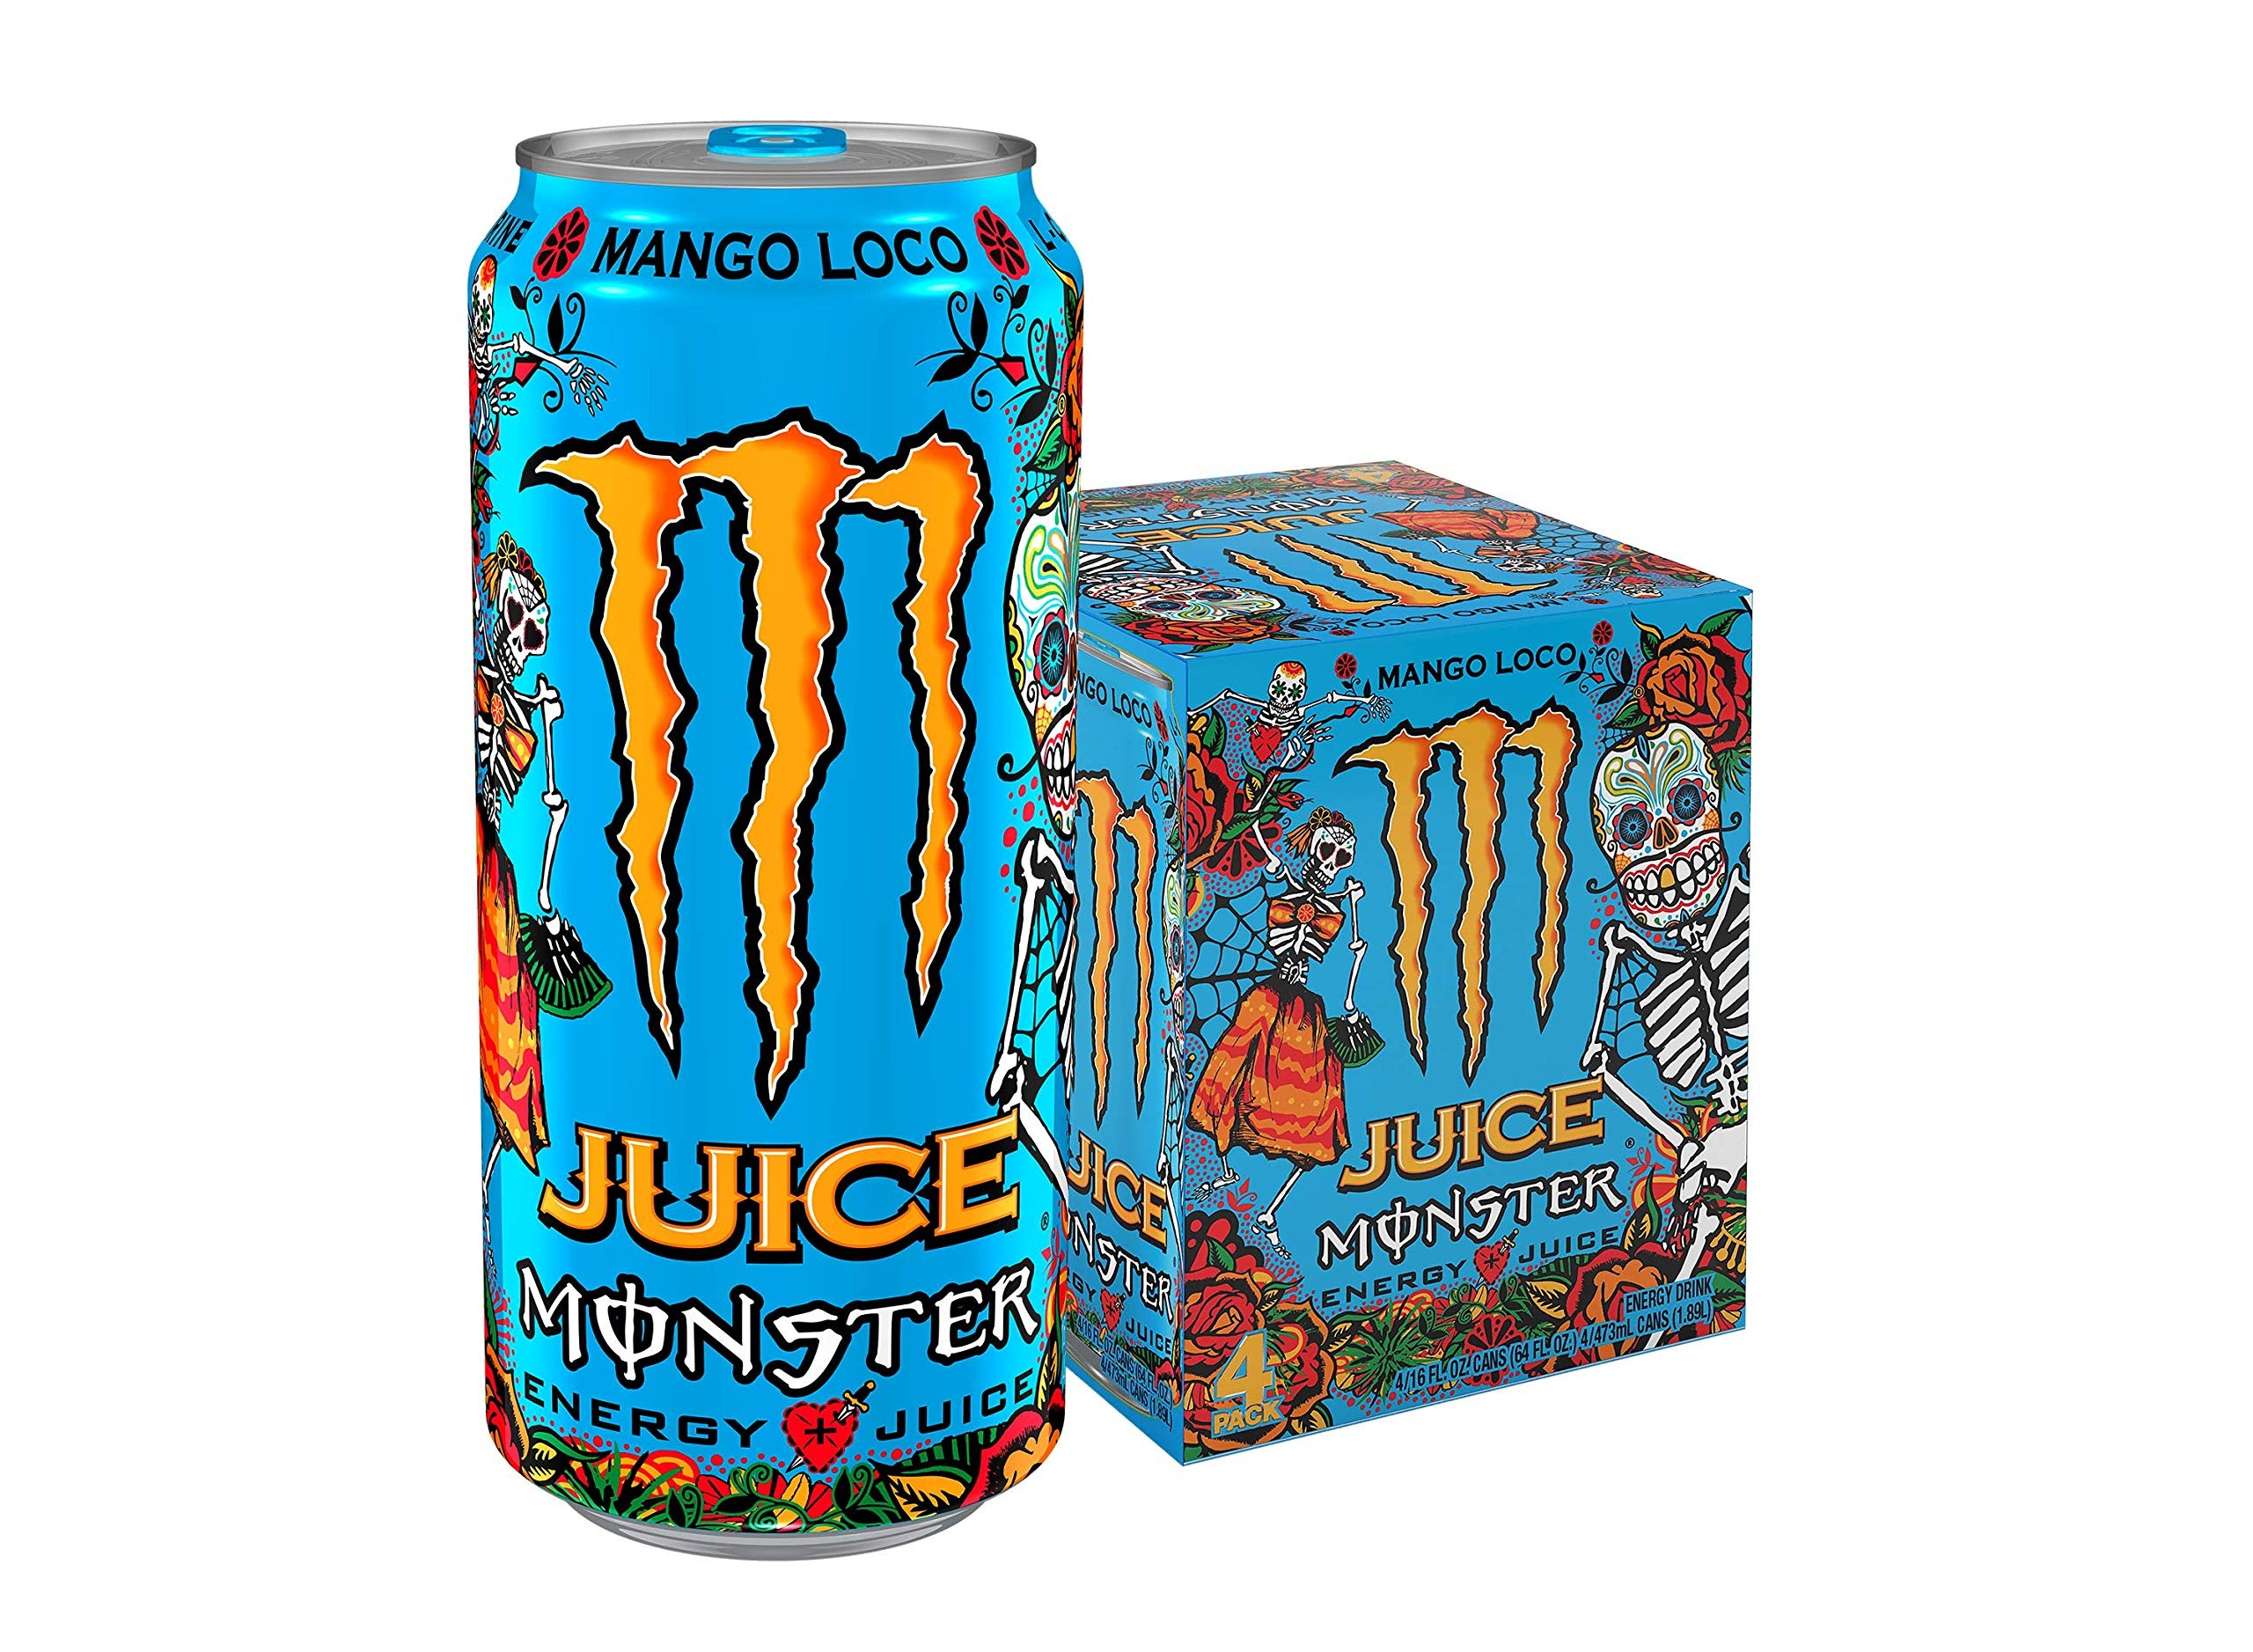
Item Name: Monster Energy Mango Loco, 16 Fl Oz (Pack Of 4)
Bullet Point 1: Unleash the beast | On the eve of October 31st each year friends and family gather to celebrate "dia de los Muertos." marigolds, mysticism, and memories combined with food and drink entice the sounds of the departed to join the party.
Bullet Point 2: Energy + juice | Mango loco is a heavenly blend of exotic juices certain to attract even the most stubborn spirit. Crazy good taste with just enough of that Monster magic to keep the party going for days!
Value: 64.0
Unit: Fl Oz

Price: 2.49